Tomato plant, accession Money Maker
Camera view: horizontal (90 deg, fisheye); turntable rotation: 60 degrees
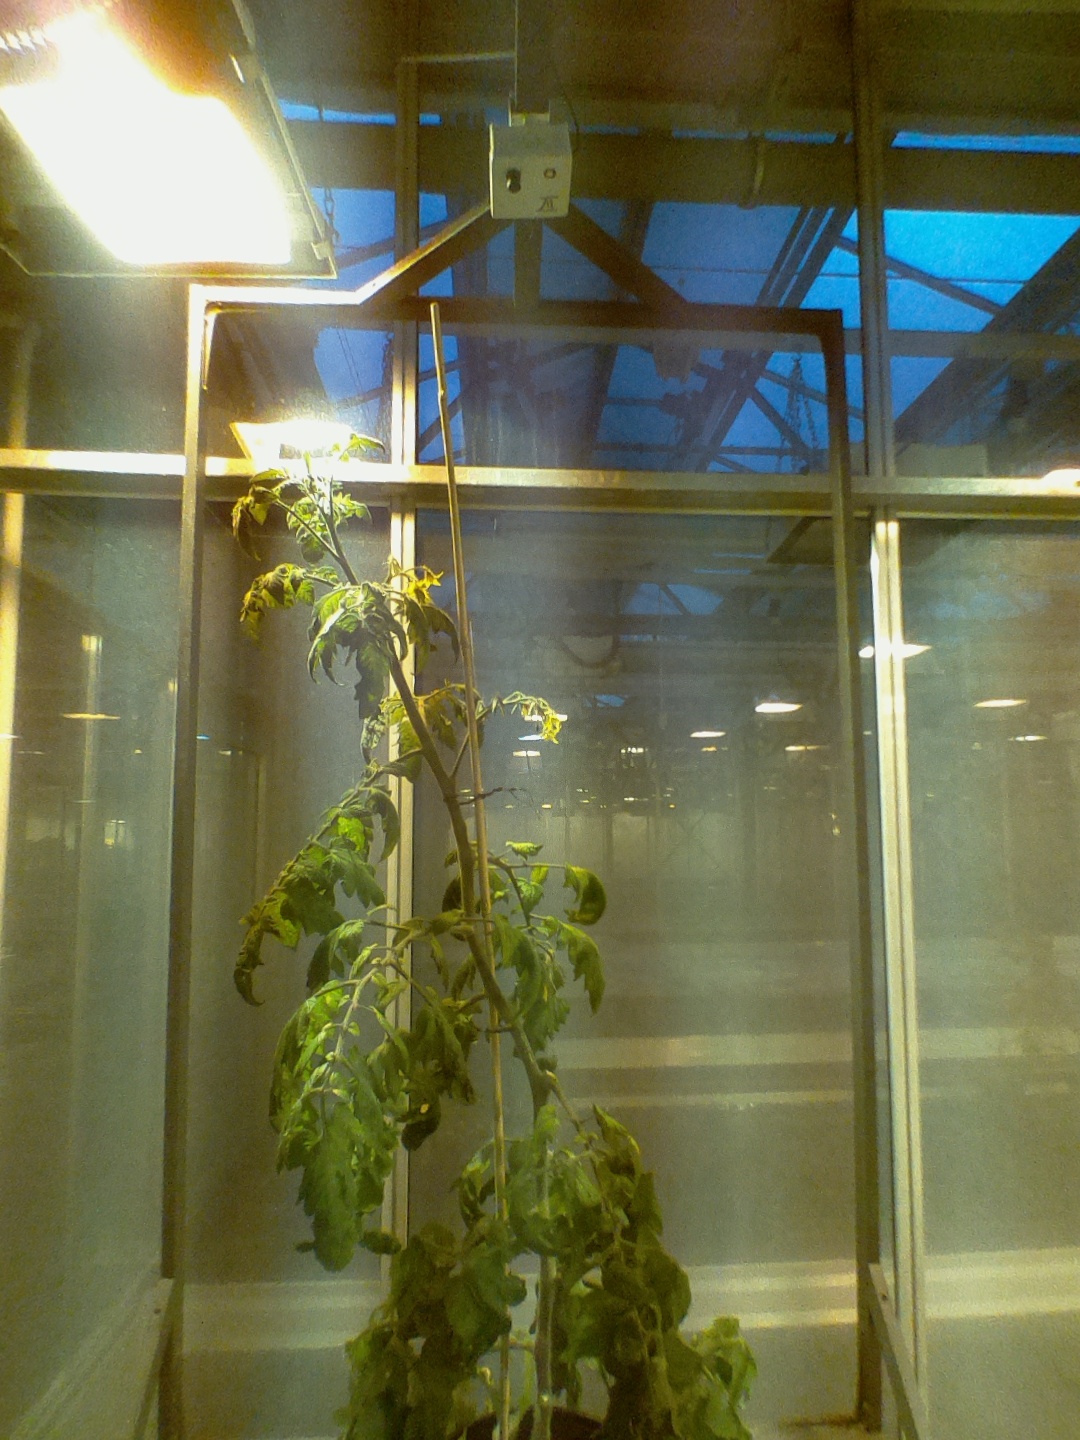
BBCH growth stage 69: End of flowering, 90%-100% of flowers open, more petals falling